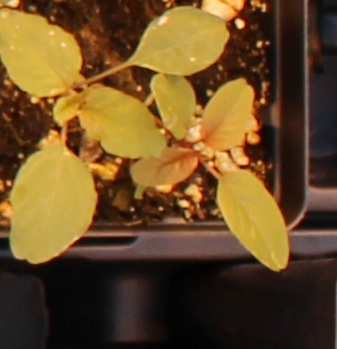
Label: Palmer Amaranth